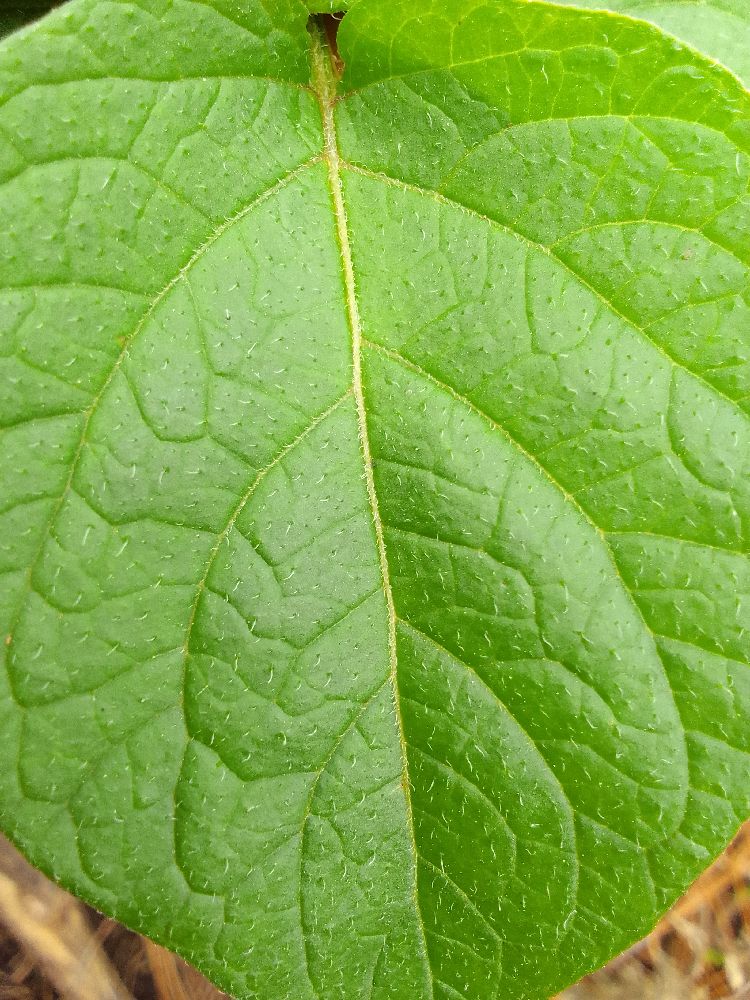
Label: Healthy